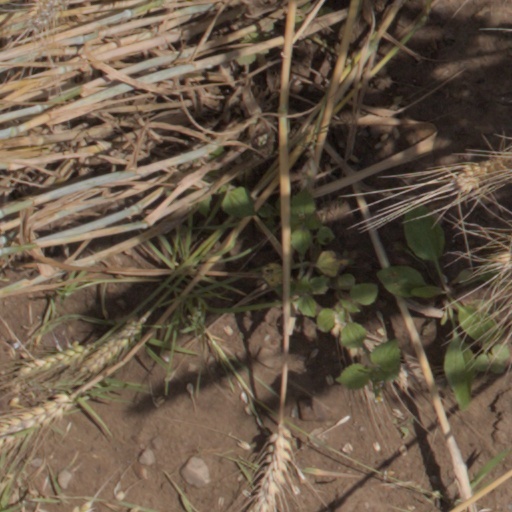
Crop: wheat